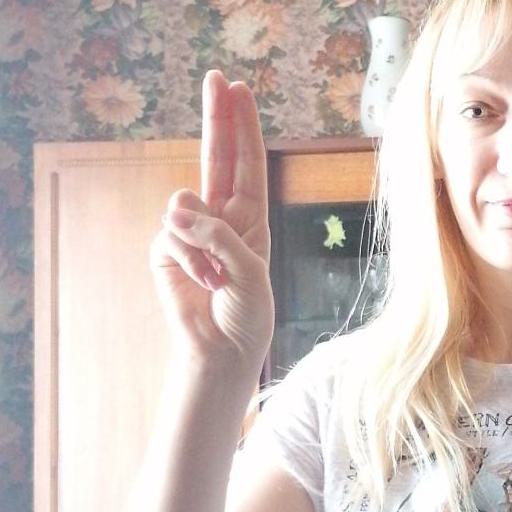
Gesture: two_up